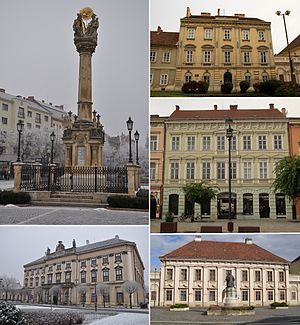
Szombathely
Szombathely er en by i det vestlige Ungarn med 78.025 indbyggere. Byen er hovedstad i provinsen Vas og ligger tæt ved grænsen til nabolandet Østrig.